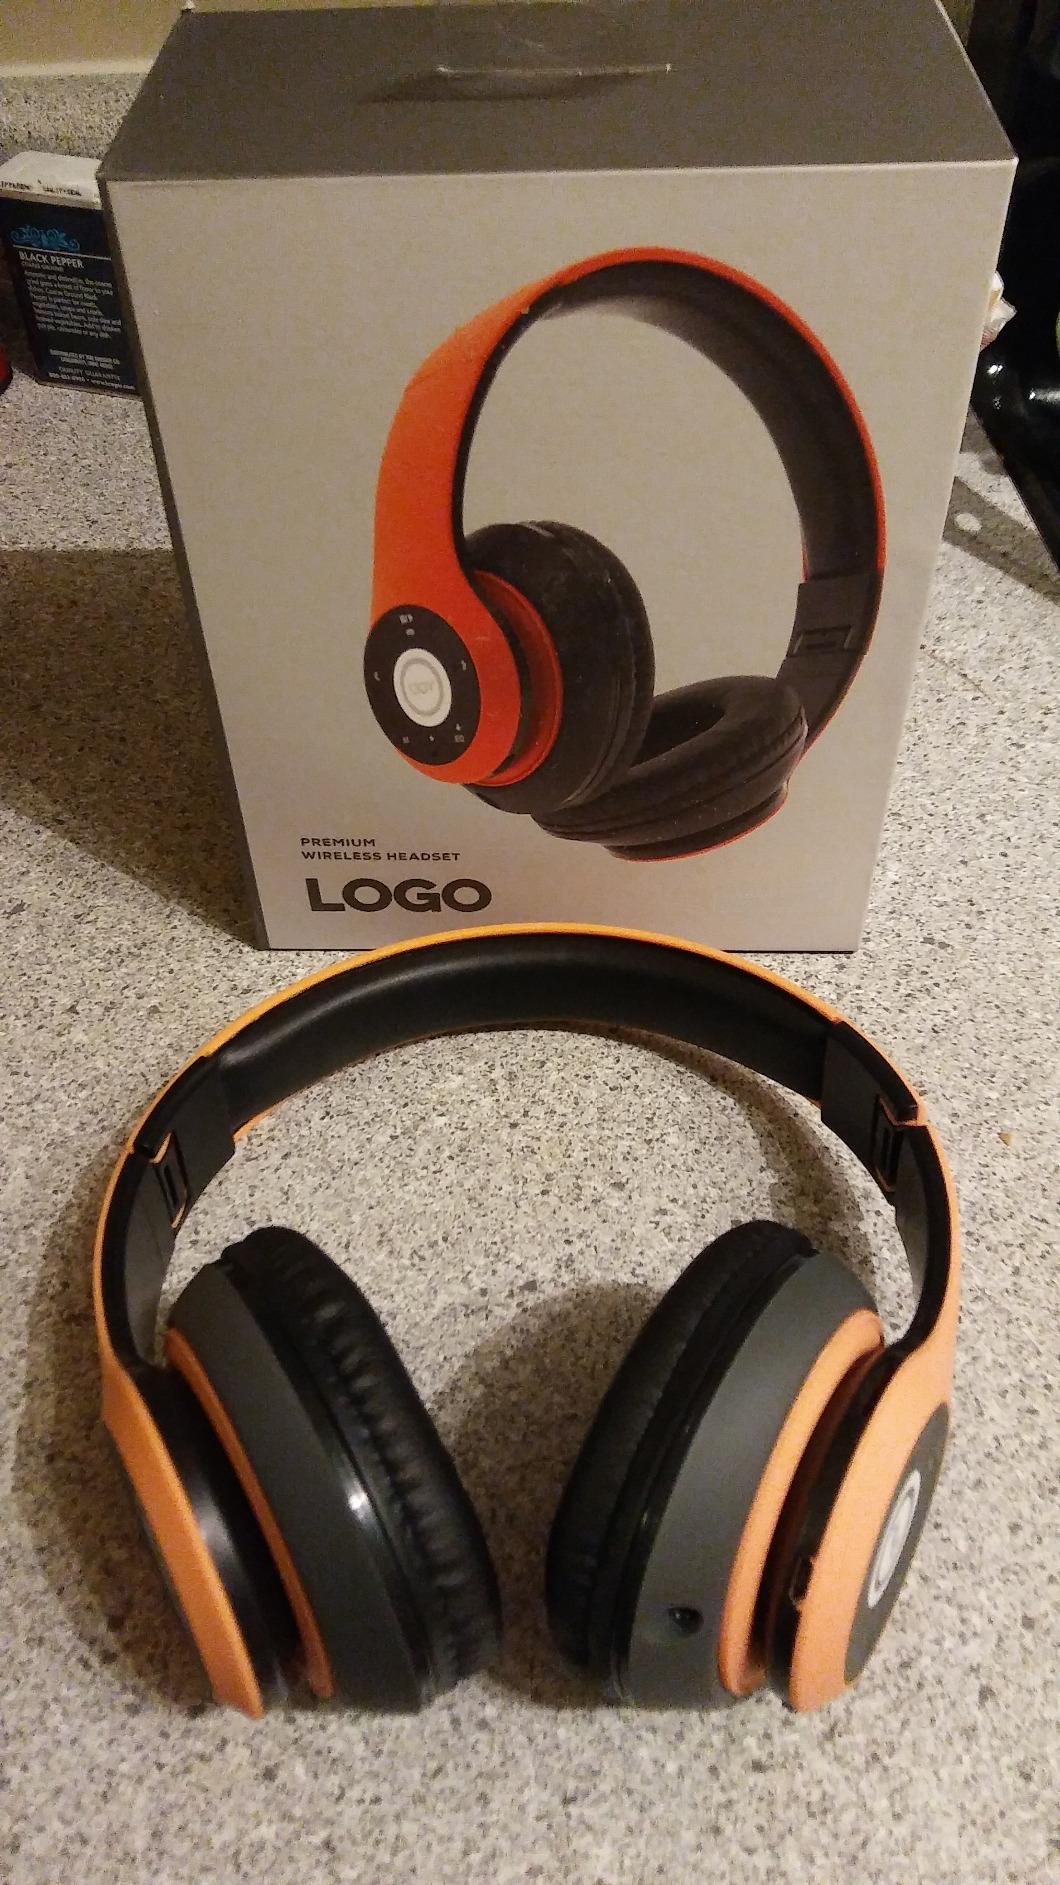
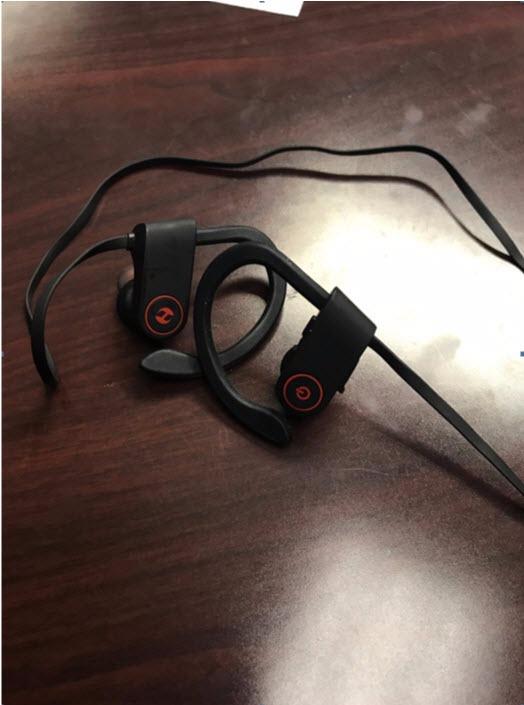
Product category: headphones
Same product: no